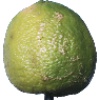
Label: Limes 1